Richard Arkwright

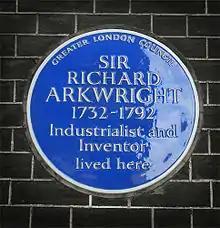
Blue plaque marking the occupancy by Arkwright in Adam Street, London

In 1776 Arkwright built a second, larger mill at Cromford and, soon afterwards, mills at Bakewell, Wirksworth and elsewhere (see below). His success as a businessman and innovator was widely recognized in his own time. The spinning frame was a large advance over Hargreaves's spinning jenny, in that very little training was required to operate the machinery, which produced a strong yarn suitable for warp threads.